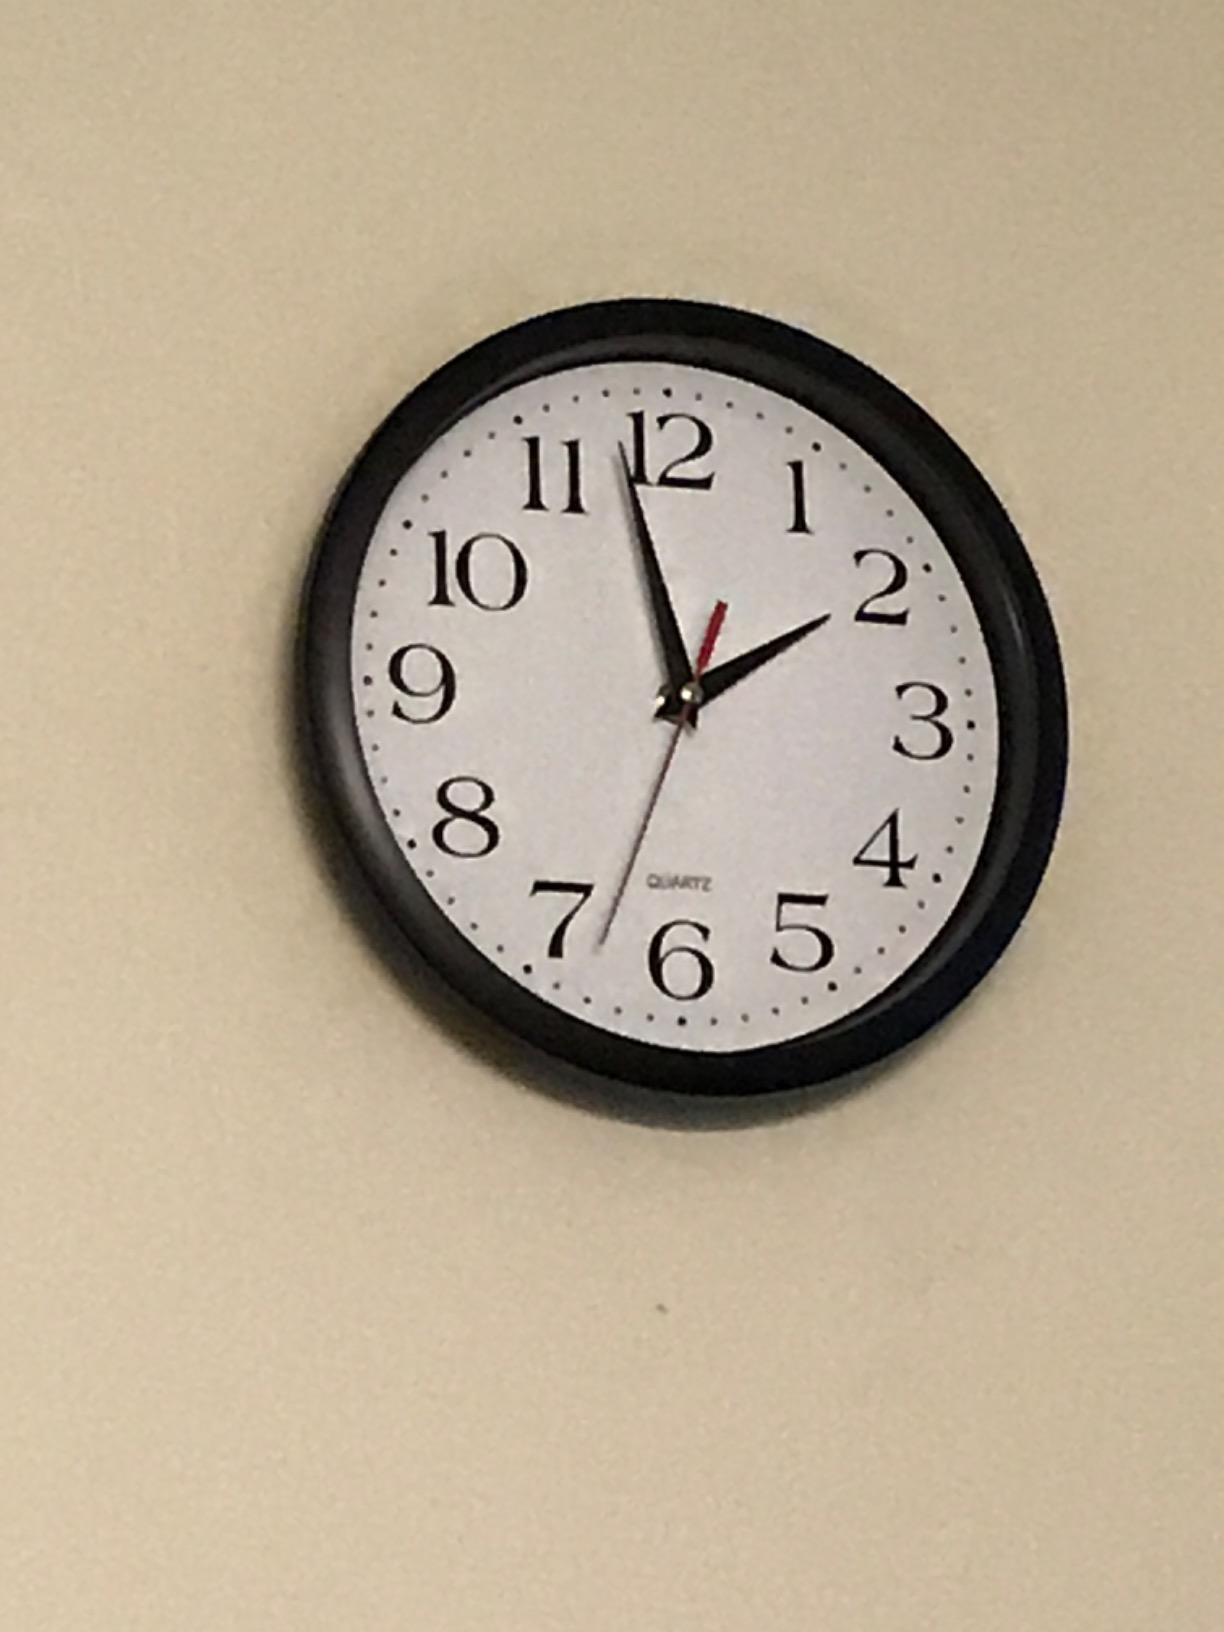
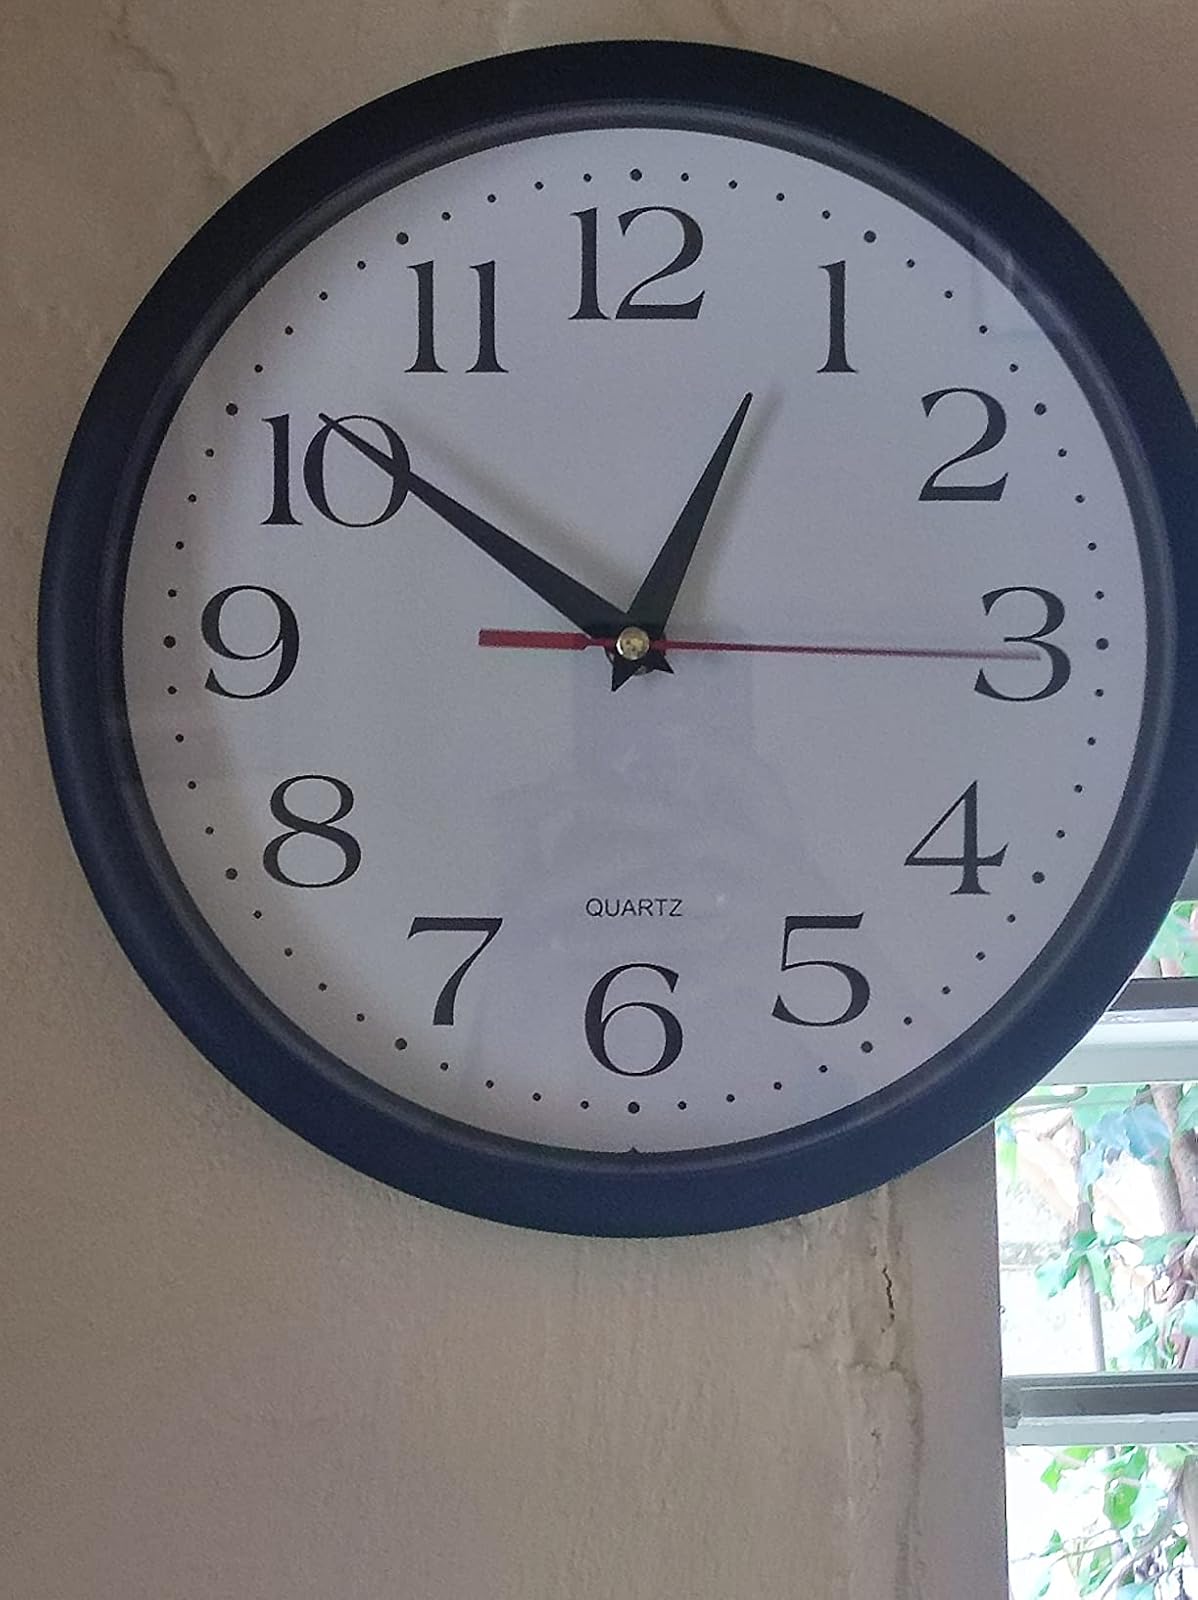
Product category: clock
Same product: yes